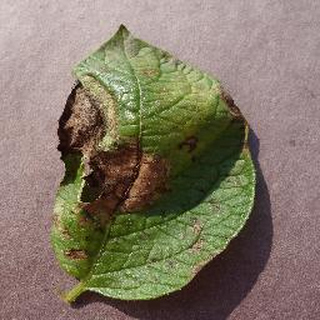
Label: potato_late_blight